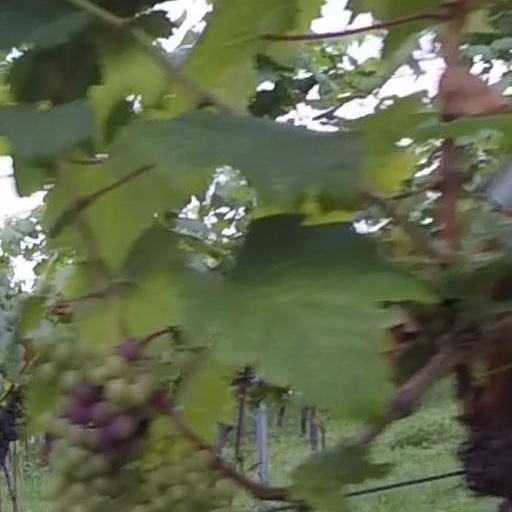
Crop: grape